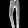
Label: Trouser